117th Operations Group

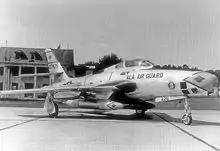
106th Squadron RF-84F Thunderflash

The group's organization differed from that of regular Air Force units, which had operated under the Wing Base Organization system since 1948. On 30 November 1950, the Air Force activated the 117th Tactical Reconnaissance Wing and support units and the group was assigned to the new wing.